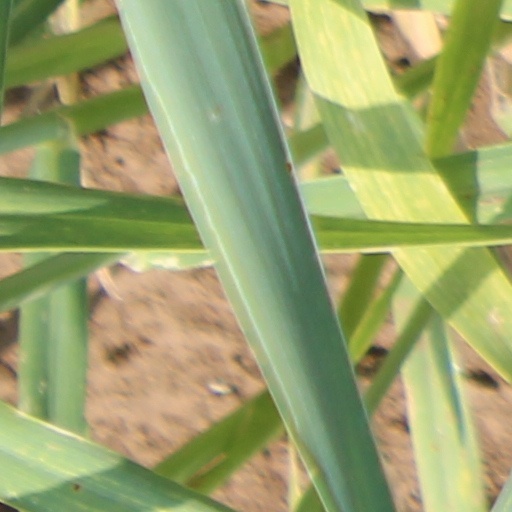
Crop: wheat